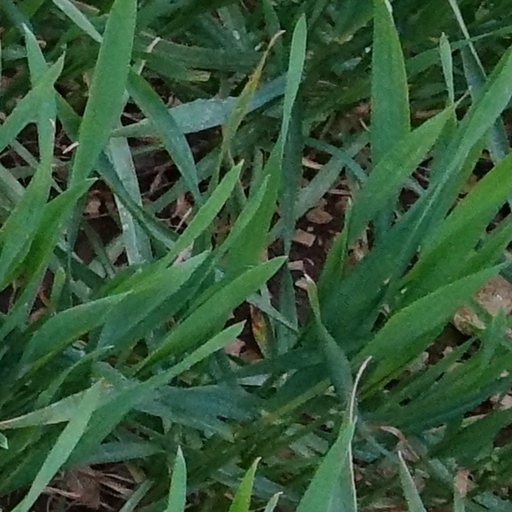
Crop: wheat